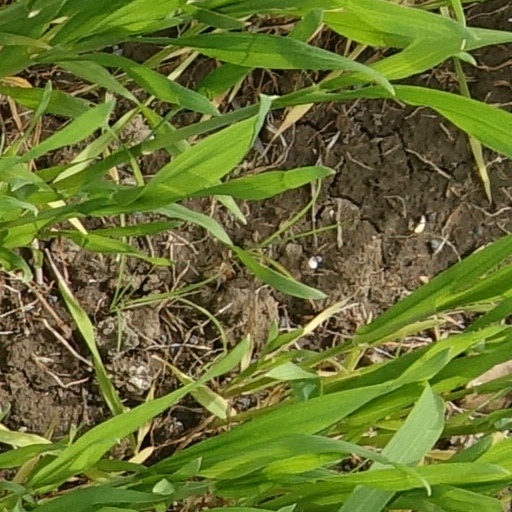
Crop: wheat